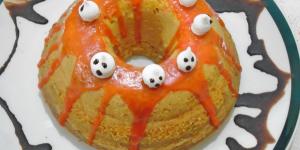
bizcocho de zanahoria para ninos